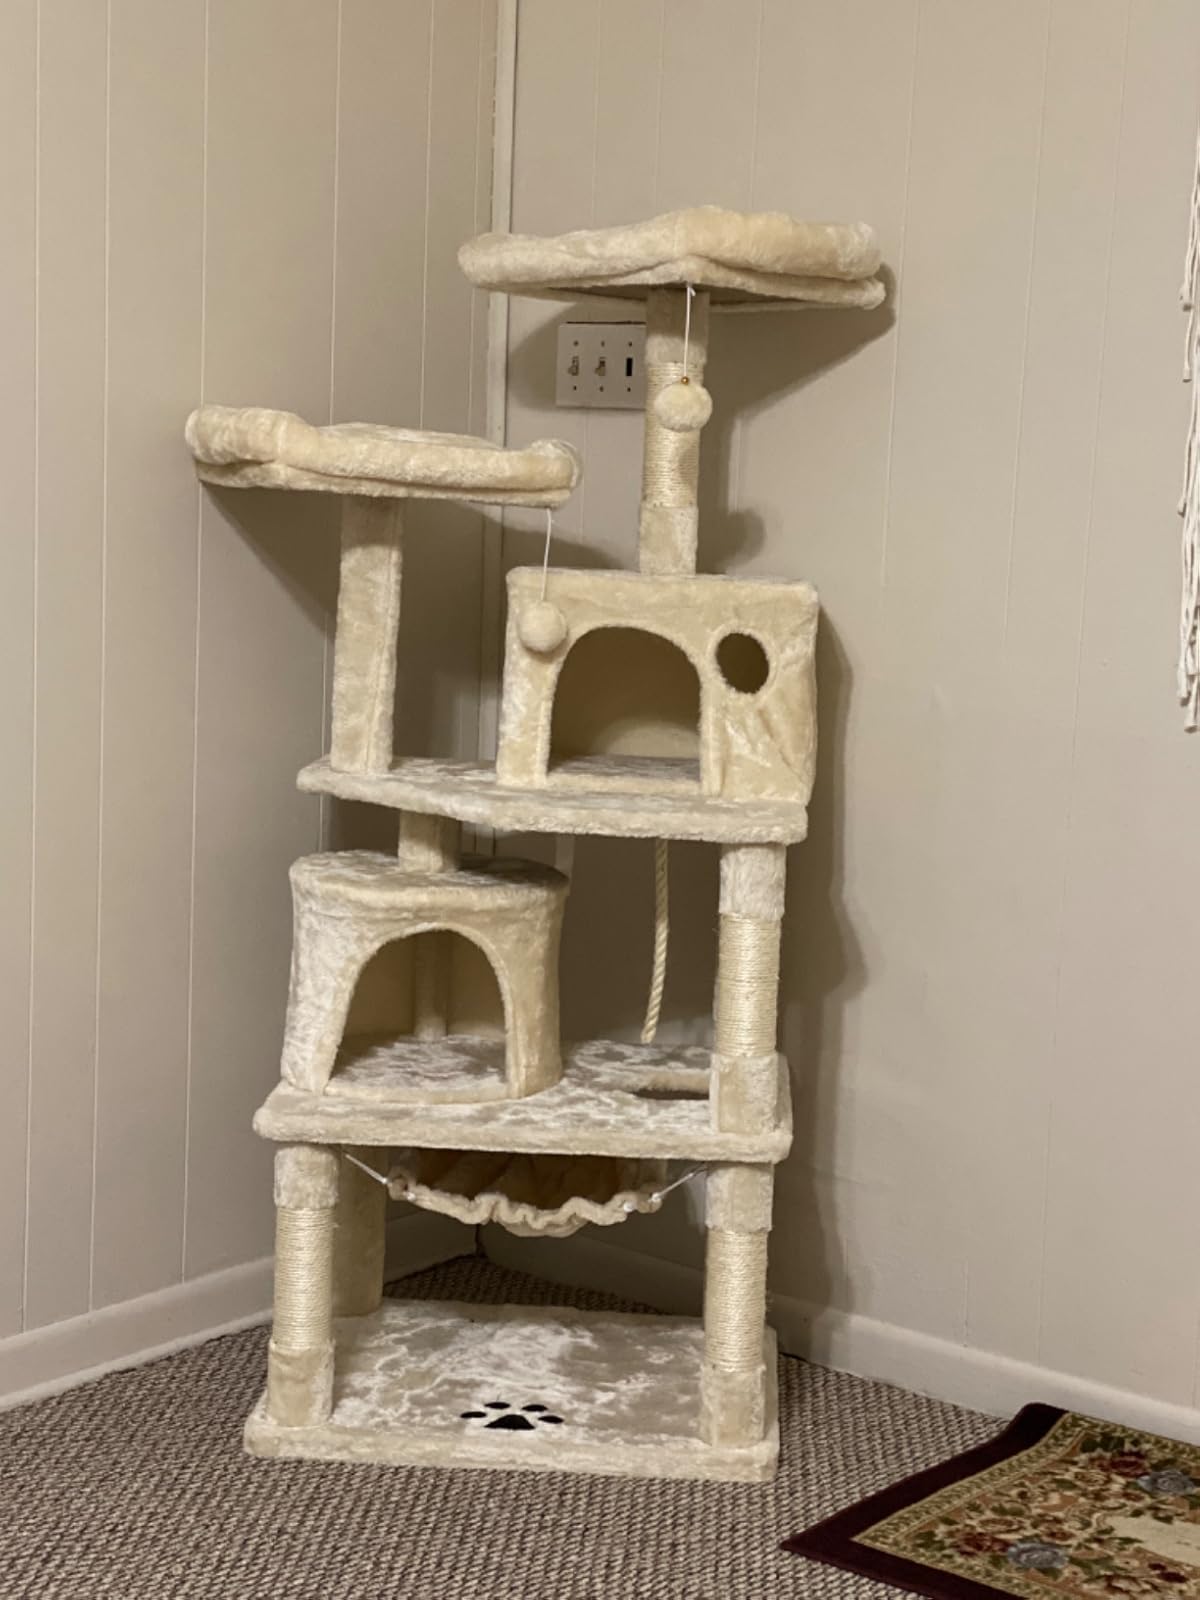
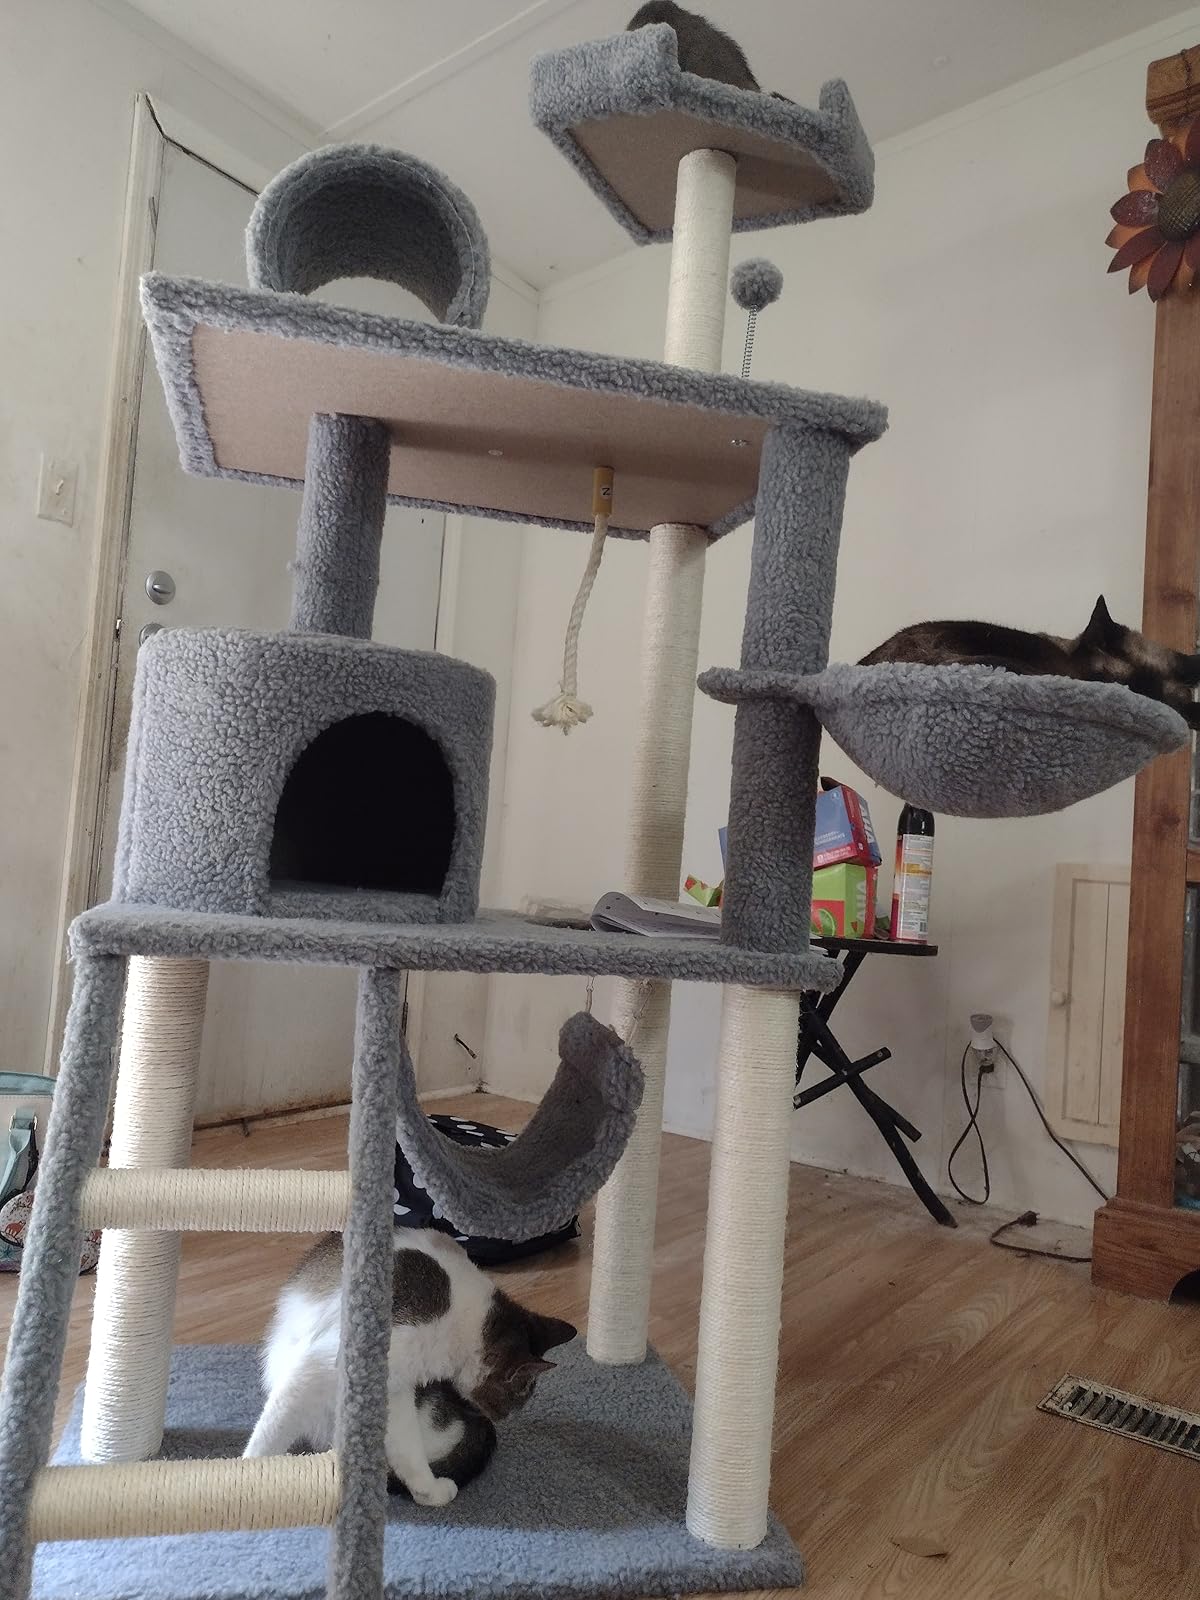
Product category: items_cat tree
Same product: no